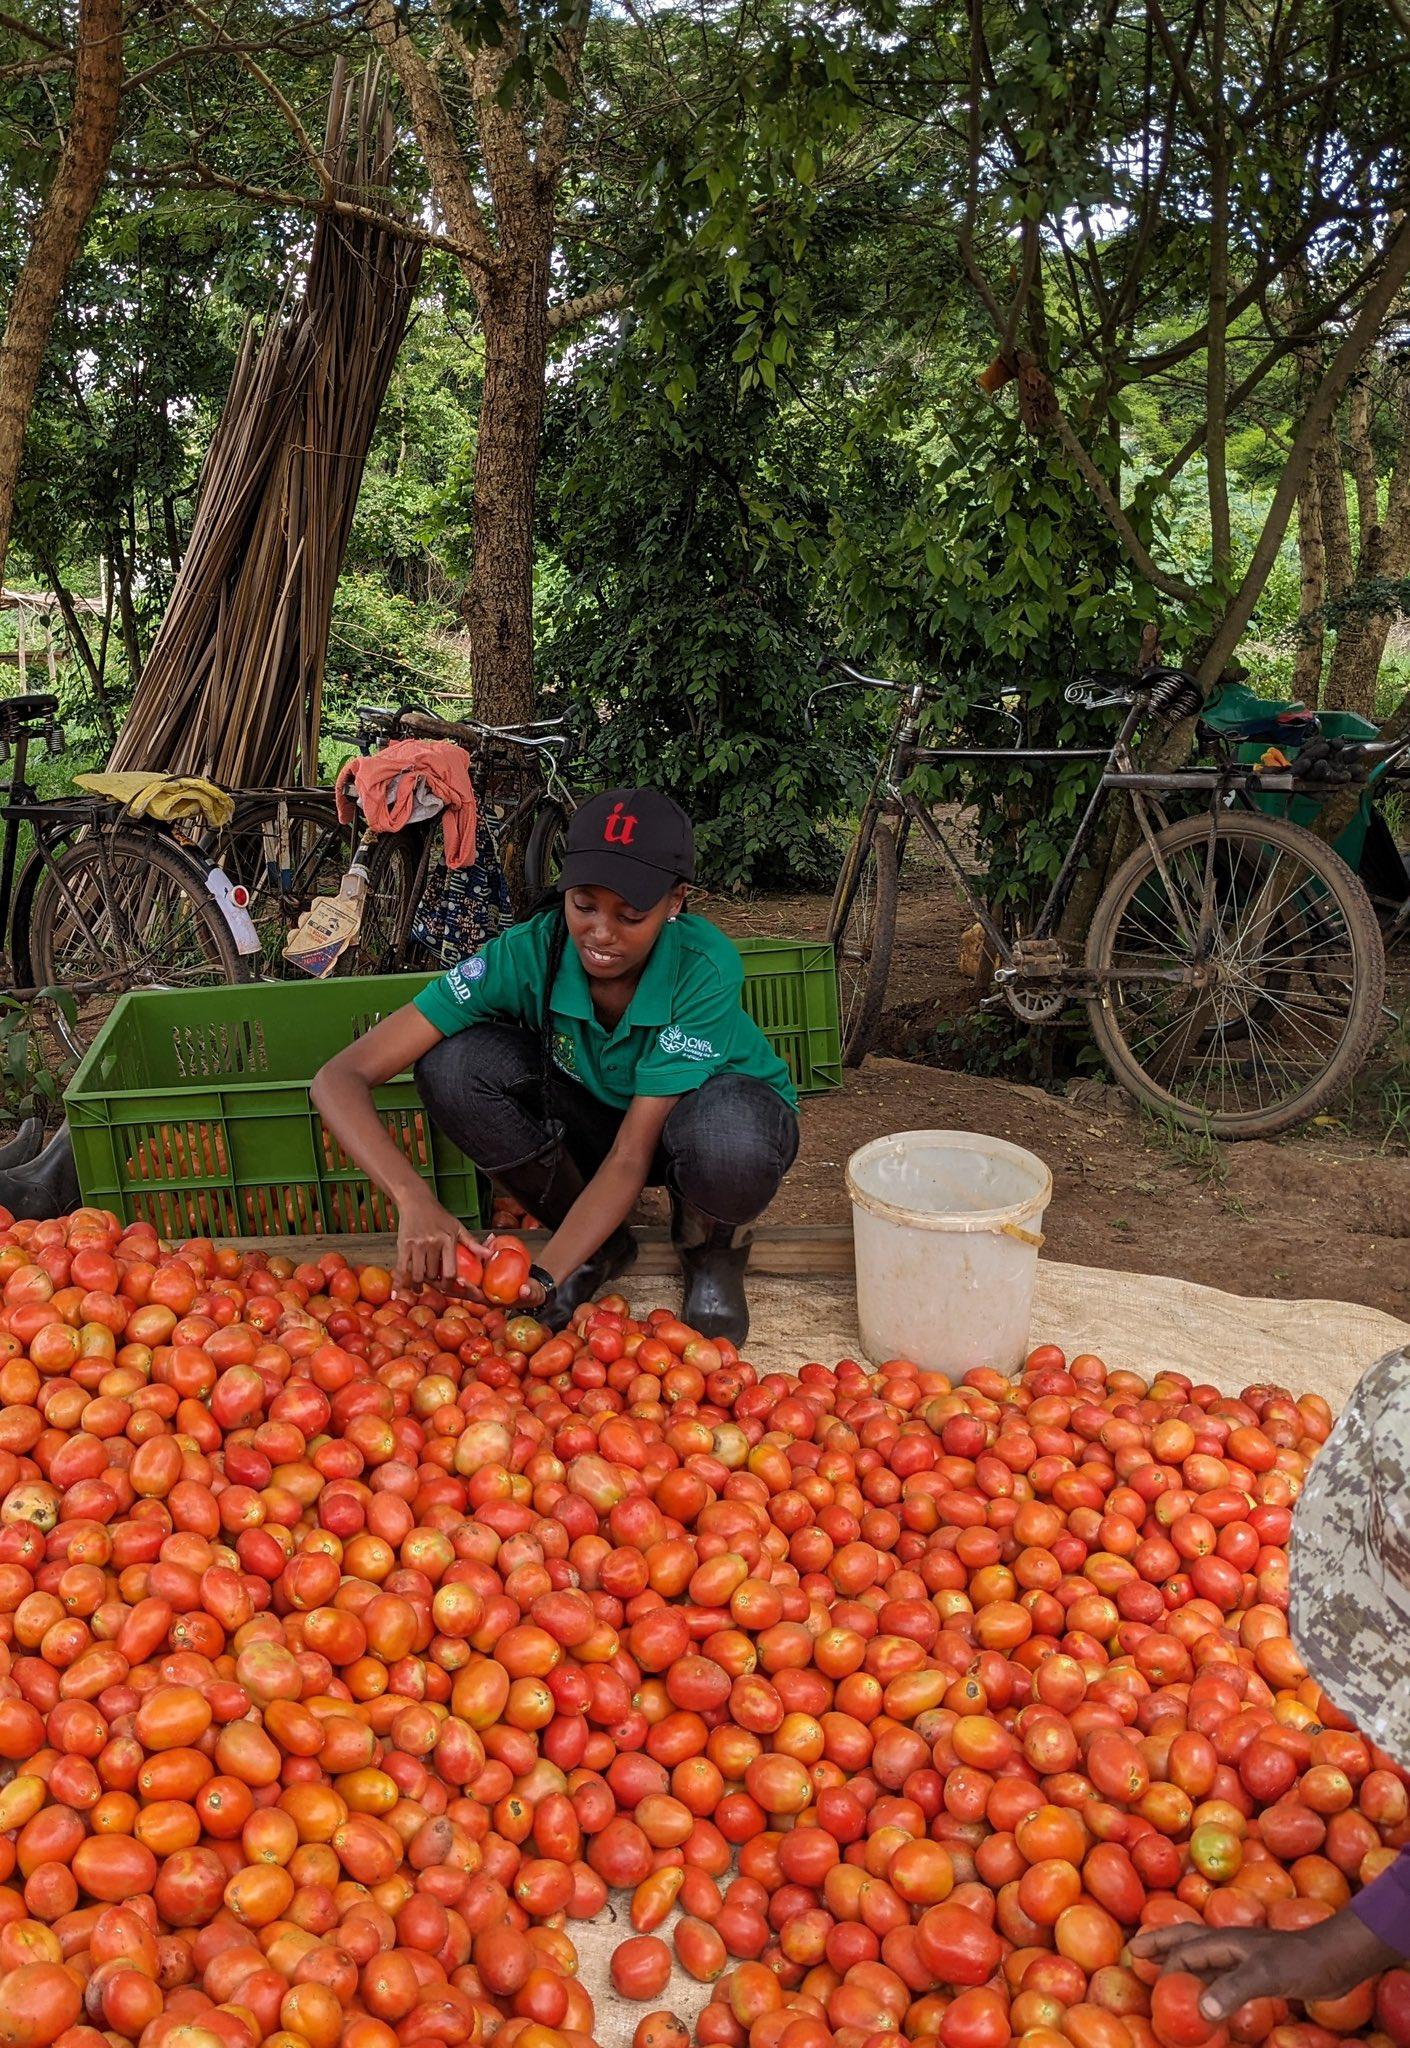
Mkulima anaweka kwa uangalifu nyanya zilizovunwa na kuiva, akizipanga kwa mpangilio mzuri ndani ya vyombo vya plastiki, hatua inayosaidia kuhifadhi ubora wa mazao, kabla ya kusafirishwa sokoni au kufanyiwa usindikaji zaidi.